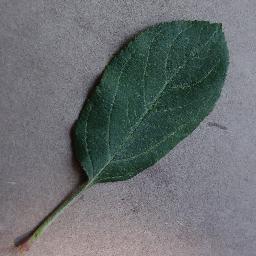
Label: Apple___healthy